USS Barry (DD-933)

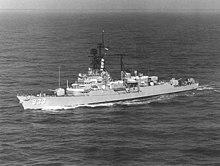
"Barry" in 1978.

On 26 May 1969, after rearming her weapons systems, the destroyer departed for a six-week Caribbean cruise. A week of weapon calibration off St. Croix, and two weeks of refresher training at Guantanamo Bay was followed by a Bar Harbor, Maine, port visit in late July. After rendezvous with ASW Group (HUK), the destroyer steamed to European waters for a four-month North Atlantic deployment. In between NATO exercises, including Arctic Circle operations, she visited Antwerp, Oslo, Bergen, and Le Havre for goodwill visits before sailing for Newport on 1 December. Three days later, appropriately while on plane guard duty, "Barry" rescued the crew of a disabled helicopter.